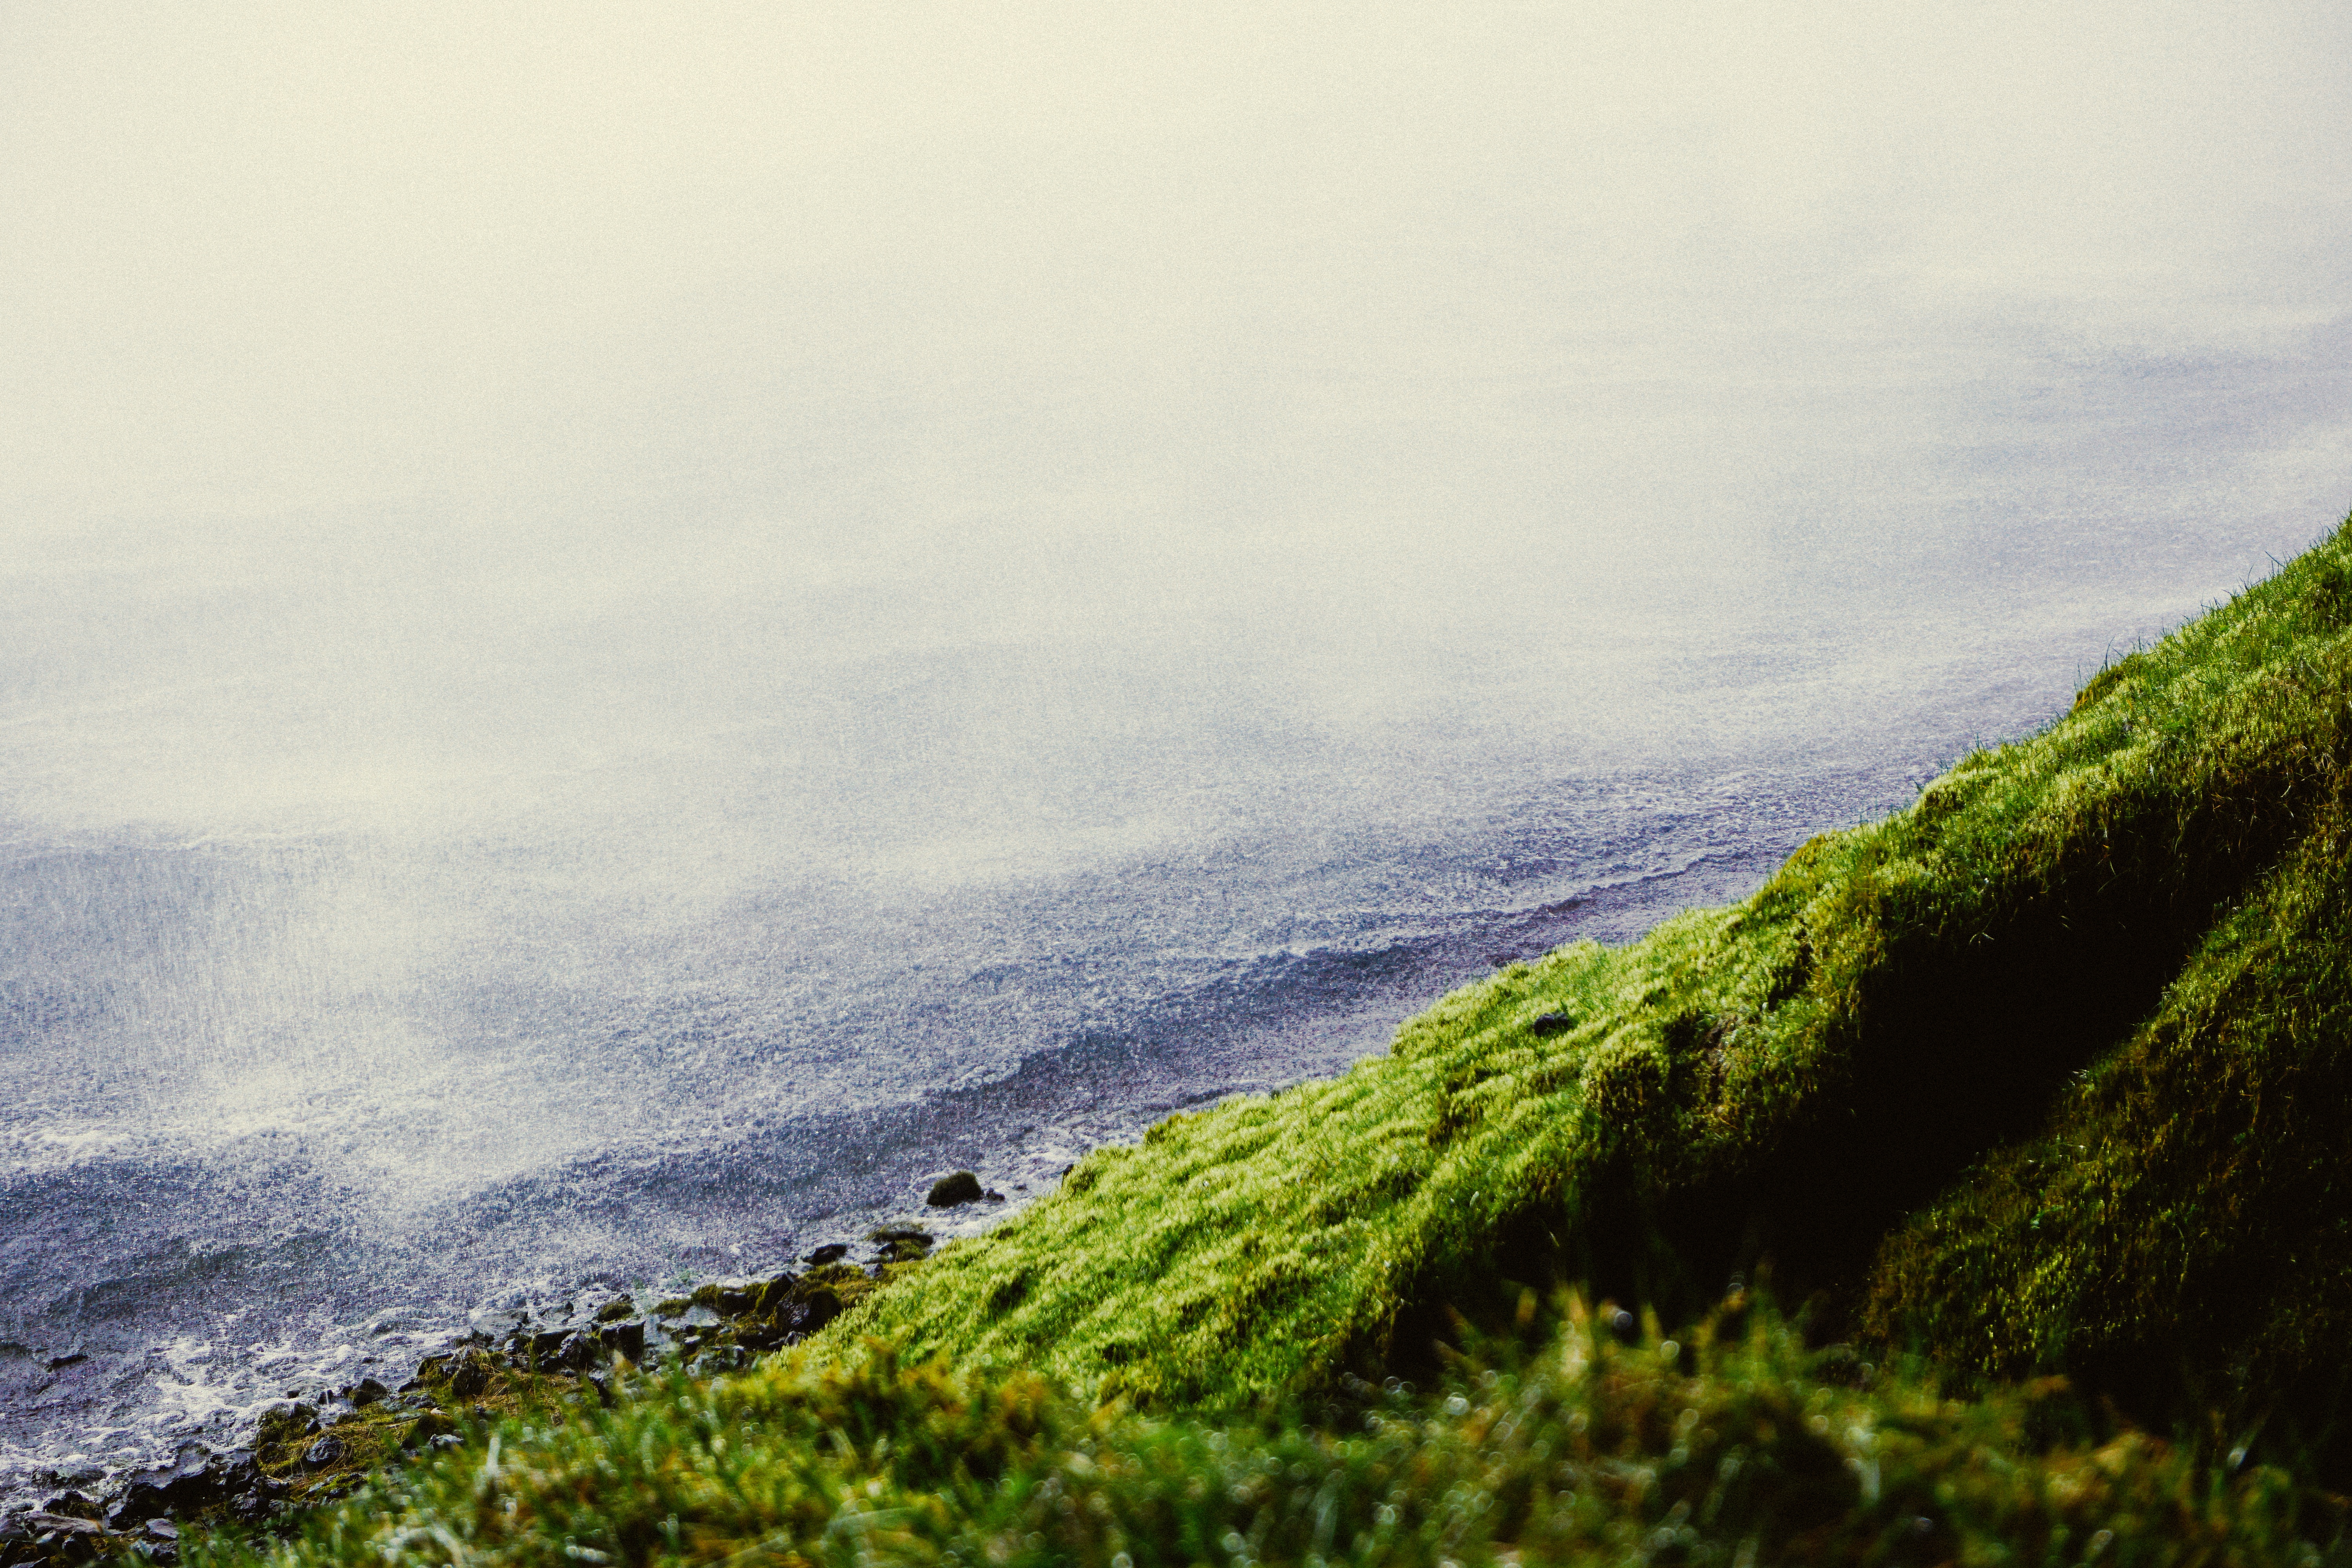
landscape, sea, coast, water, nature, grass, rock, ocean, horizon, mountain, cloud, sky, fog, mist, sunlight, morning, hill, shore, wave, lake, cliff, terrain, body of water, loch, landform, geographical feature, atmospheric phenomenon, mountainous landforms